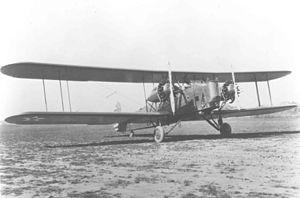
Le Keystone B-3 est un bombardier développé aux États-Unis à la fin des années 1920. Il est utilisé par l'USAAC entre 1931 et 1937.
Keystone Aircraft Corporation a été l'une des entreprises américaines pionnieres dans la fabrication d'aéronefs.
Ceci est la liste des bombardiers utilisés par les forces armées des États-Unis. La liste inclut également les projets et prototypes de bombardier conçus pour l’armée américaine. La liste est triable en fonction de plusieurs critères.